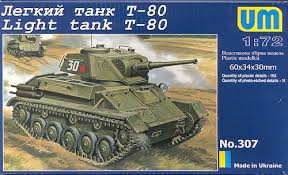
Label: T-80